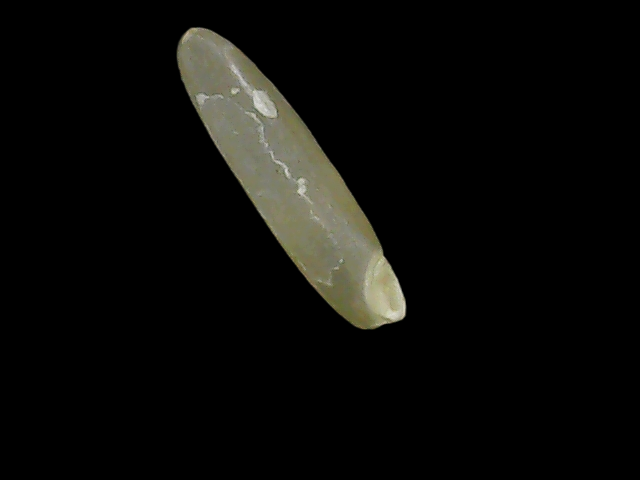
Rice variety: Binadhan19